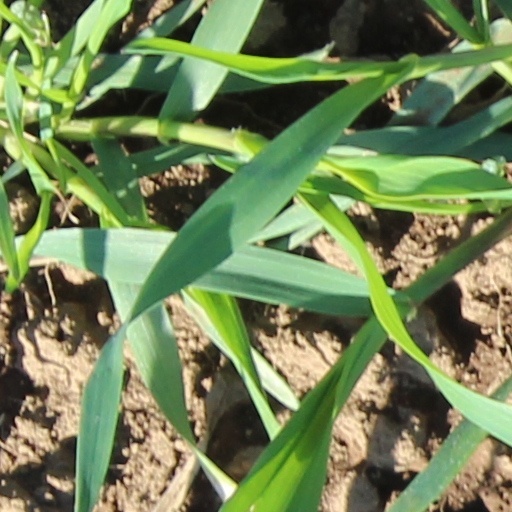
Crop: wheat